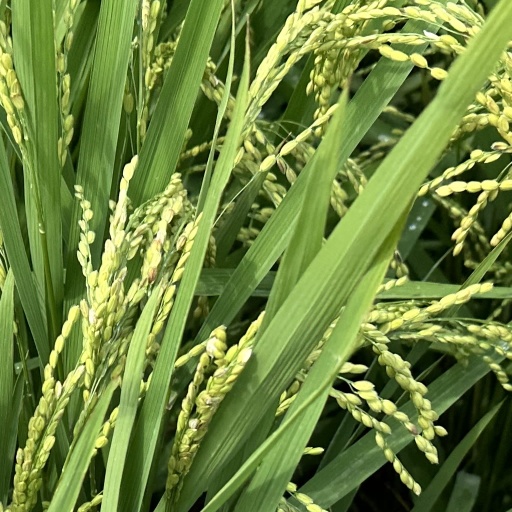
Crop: rice